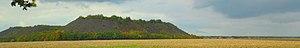
Vue panoramique de Grenay
Grenay est une commune française située dans le département du Pas-de-Calais en région Hauts-de-France. Elle fait partie de la Communaupole de Lens-Liévin qui regroupe 36 communes et comptait 244 561 habitants en 2010. Grenay est une ancienne commune minière : la Compagnie des mines de Béthune y a ouvert sa fosse nᵒ 11 - 11 bis, et de vastes cités ont été construites.